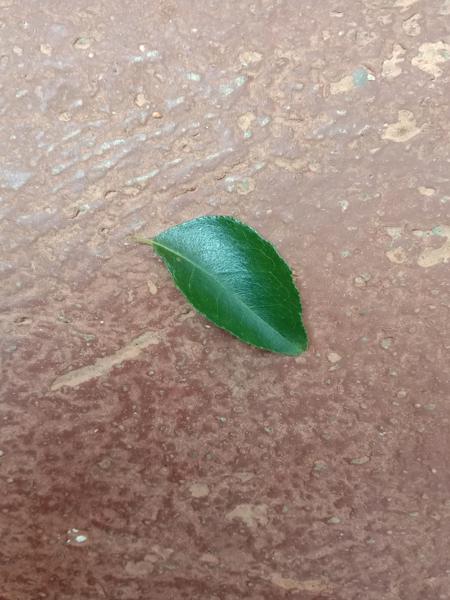
Plant: Curry